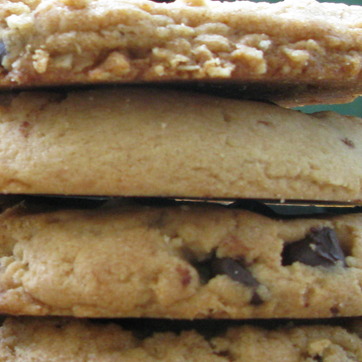
Material: food